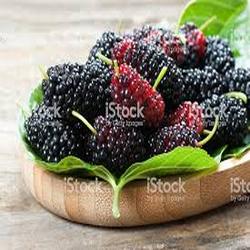
Label: Blackberry